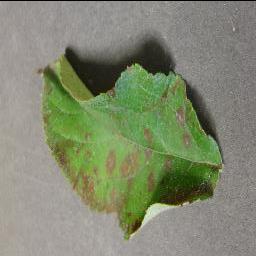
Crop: apple
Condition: cedar_rust